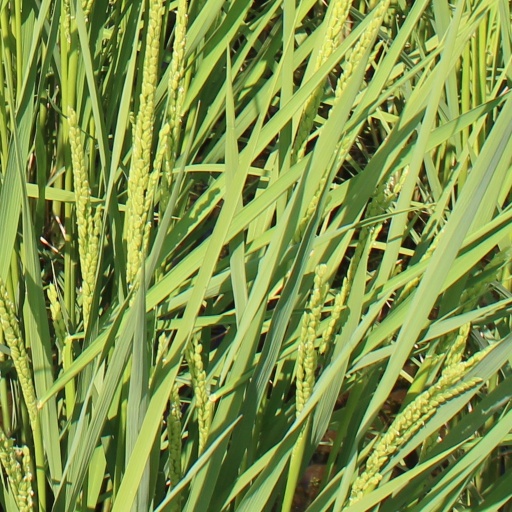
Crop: rice